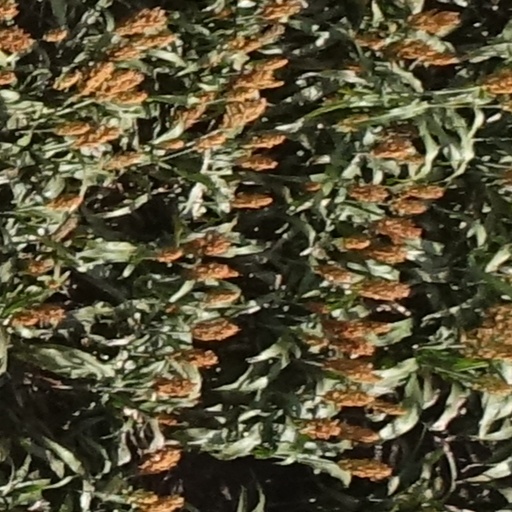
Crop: sorghum